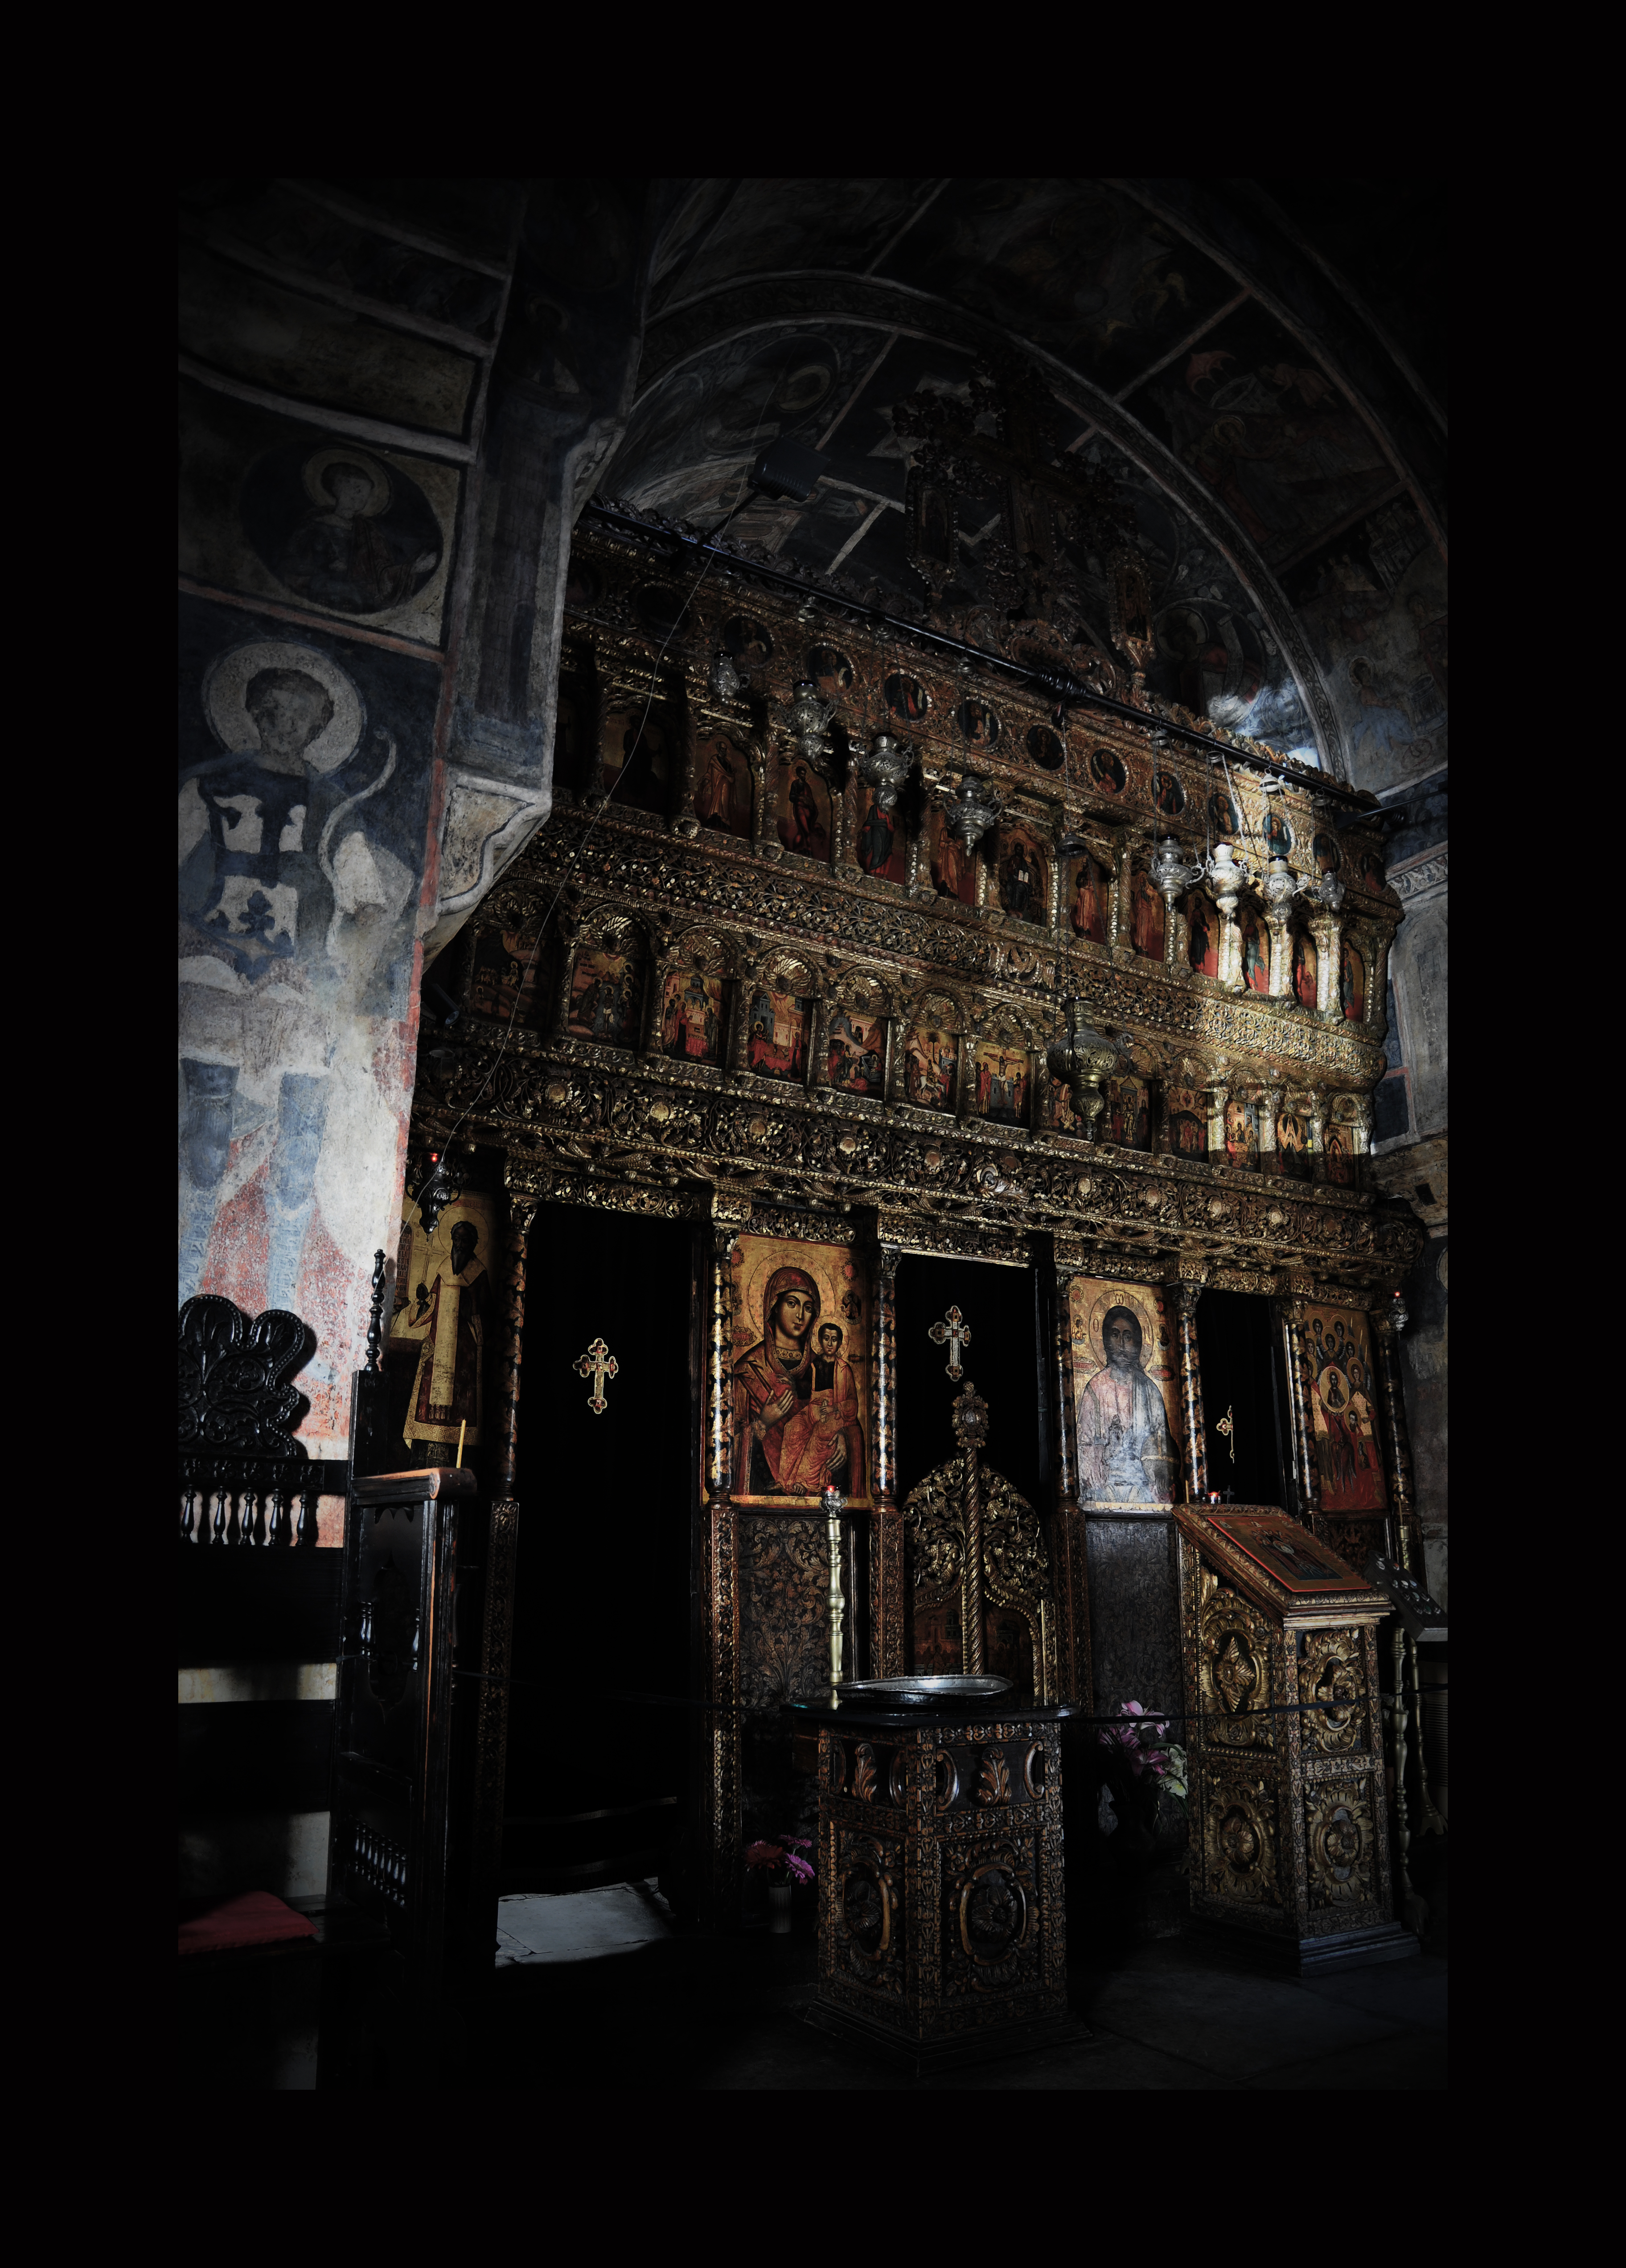
light, architecture, night, photography, interior, building, monument, photo, europe, religion, darkness, church, cathedral, nikon, christian, place of worship, photos, religious, de, monastery, churches, fotografie, christianity, romana, orthodox, eastern, fresco, icon, romania, icons, bucharest, convent, d90, bor, biserica, arhitectura, orthodoxy, lumina, romanian, iconostas, iconostasis, ortodoxa, patrimoniu, ortodox, fresca, frescoes, manastirea, manastire, ortodoxia, ortodoxie, ecclesiastical, bisericeasc, cladire, edificiu, bucuresti, centrulvechi, lipscani, stavro, stavropoleos, brancovenesc, 1724, lmibiima1946401, eik n, cre tinism, cre tin